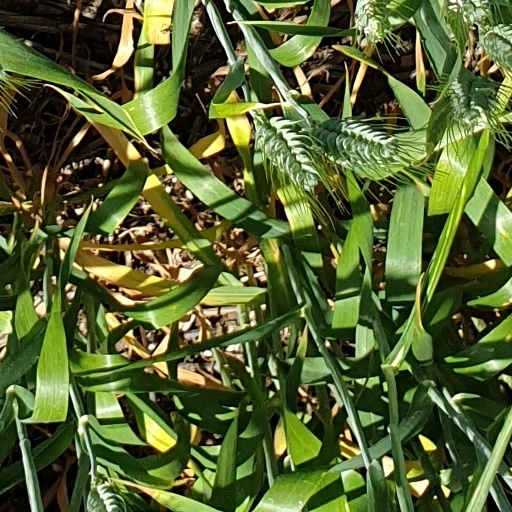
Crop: wheat